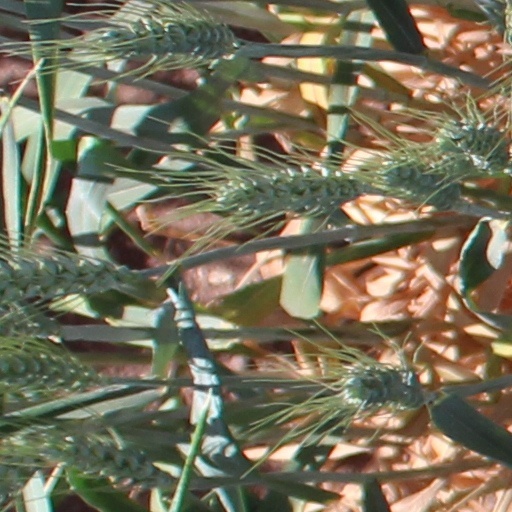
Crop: wheat